Refugees of the Syrian civil war in Lebanon

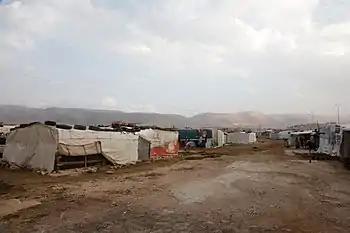
An informal tented settlement in Lebanon's Beqaa Valley

Between 2011 and 2013, the International Rescue Committee estimated that wages in the service and agricultural sectors dropped as much as 50%. As a result, Syrian refugees, with significant competition from local Lebanese workers, opened informal businesses selling products below market prices. These businesses are not sufficient to impact the impoverished situation of most refugees.